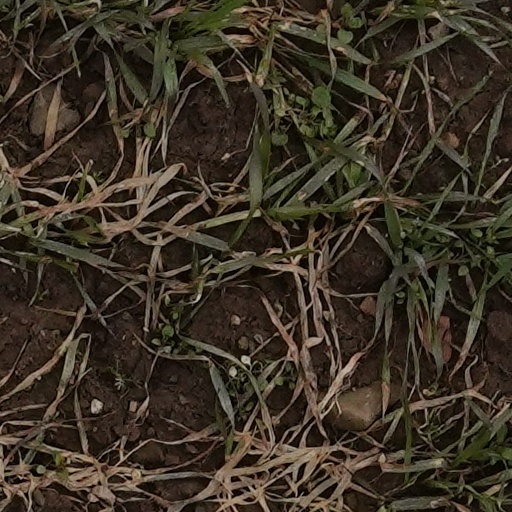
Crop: wheat